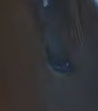
Face region: eyes (orbital_tightening_and_eye_area)
Pain indicator: obviously_present